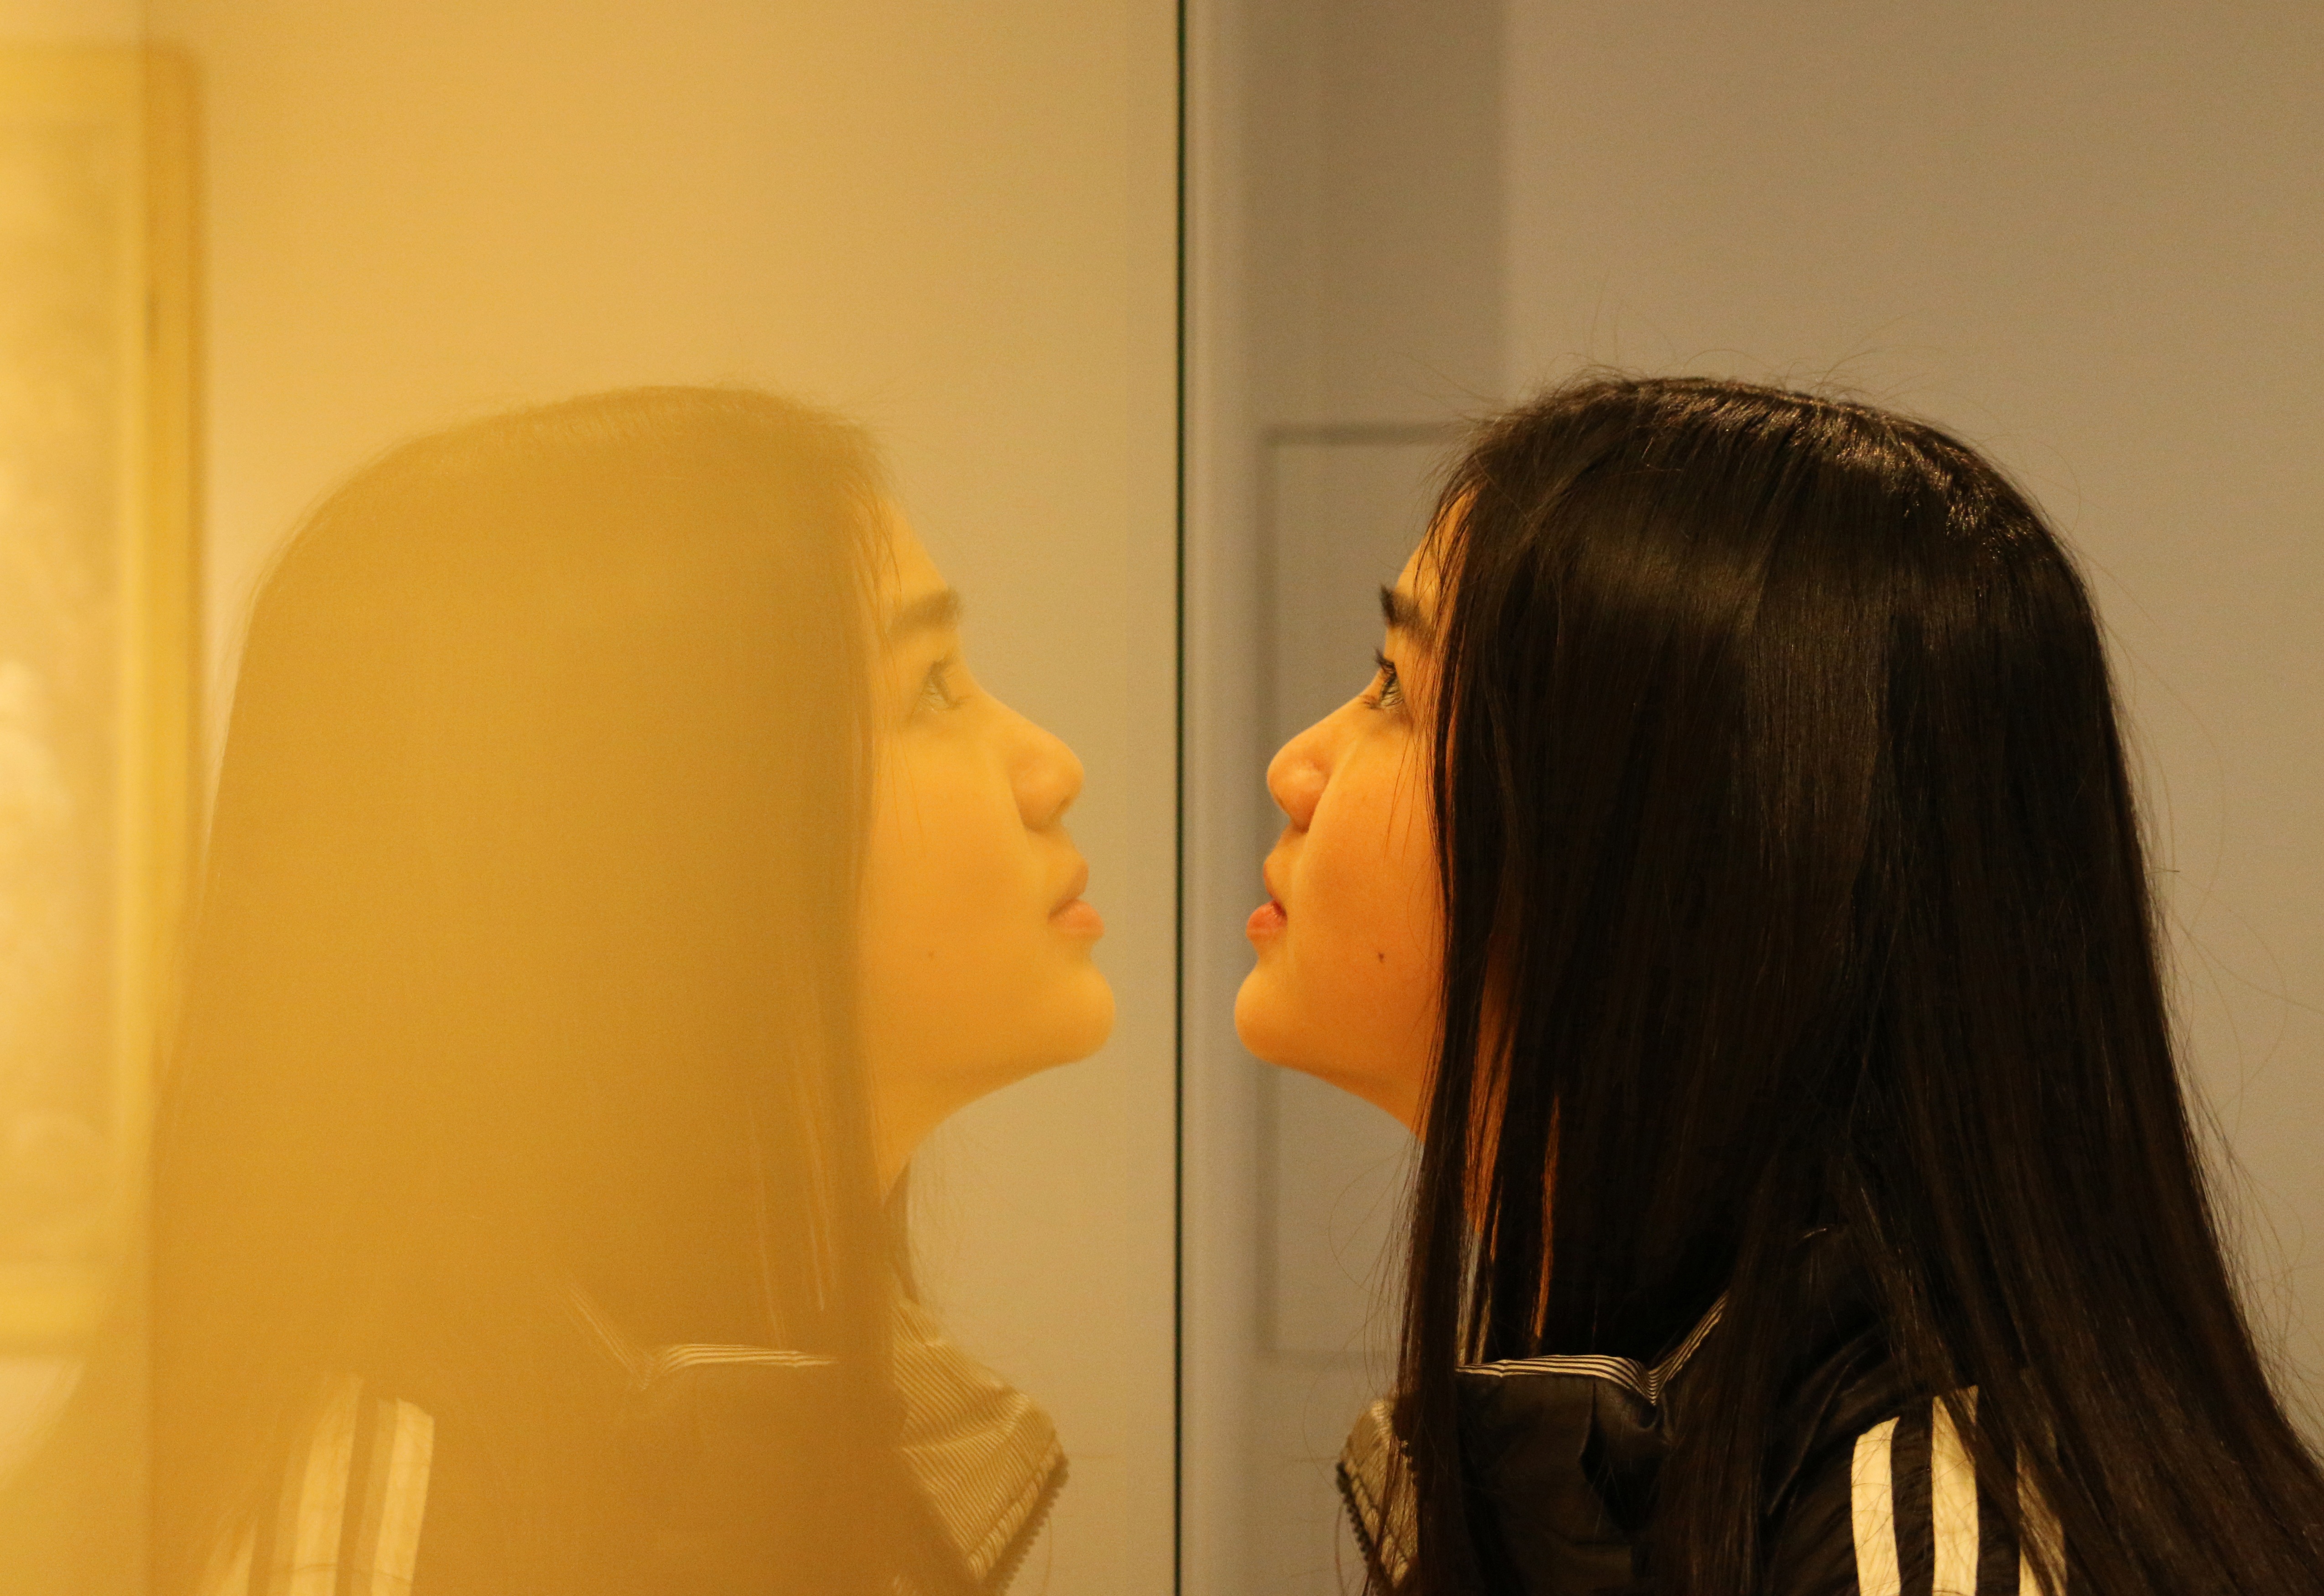
woman, hair, reflection, color, asia, yellow, hairstyle, look up, dress, beauty, blond, attention, serious, interaction, the shop window, sided figure